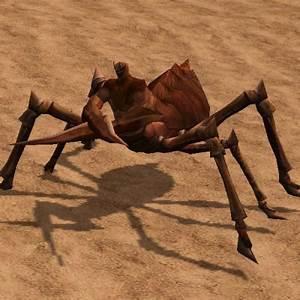
spider